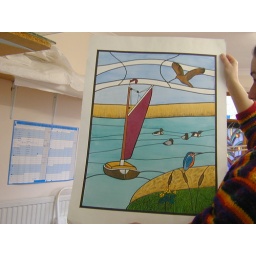
Template for a broads scene in stained glass window